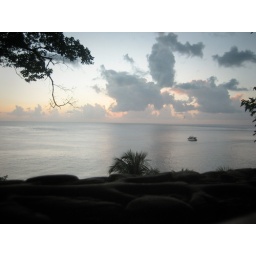
Dinner in the tree house